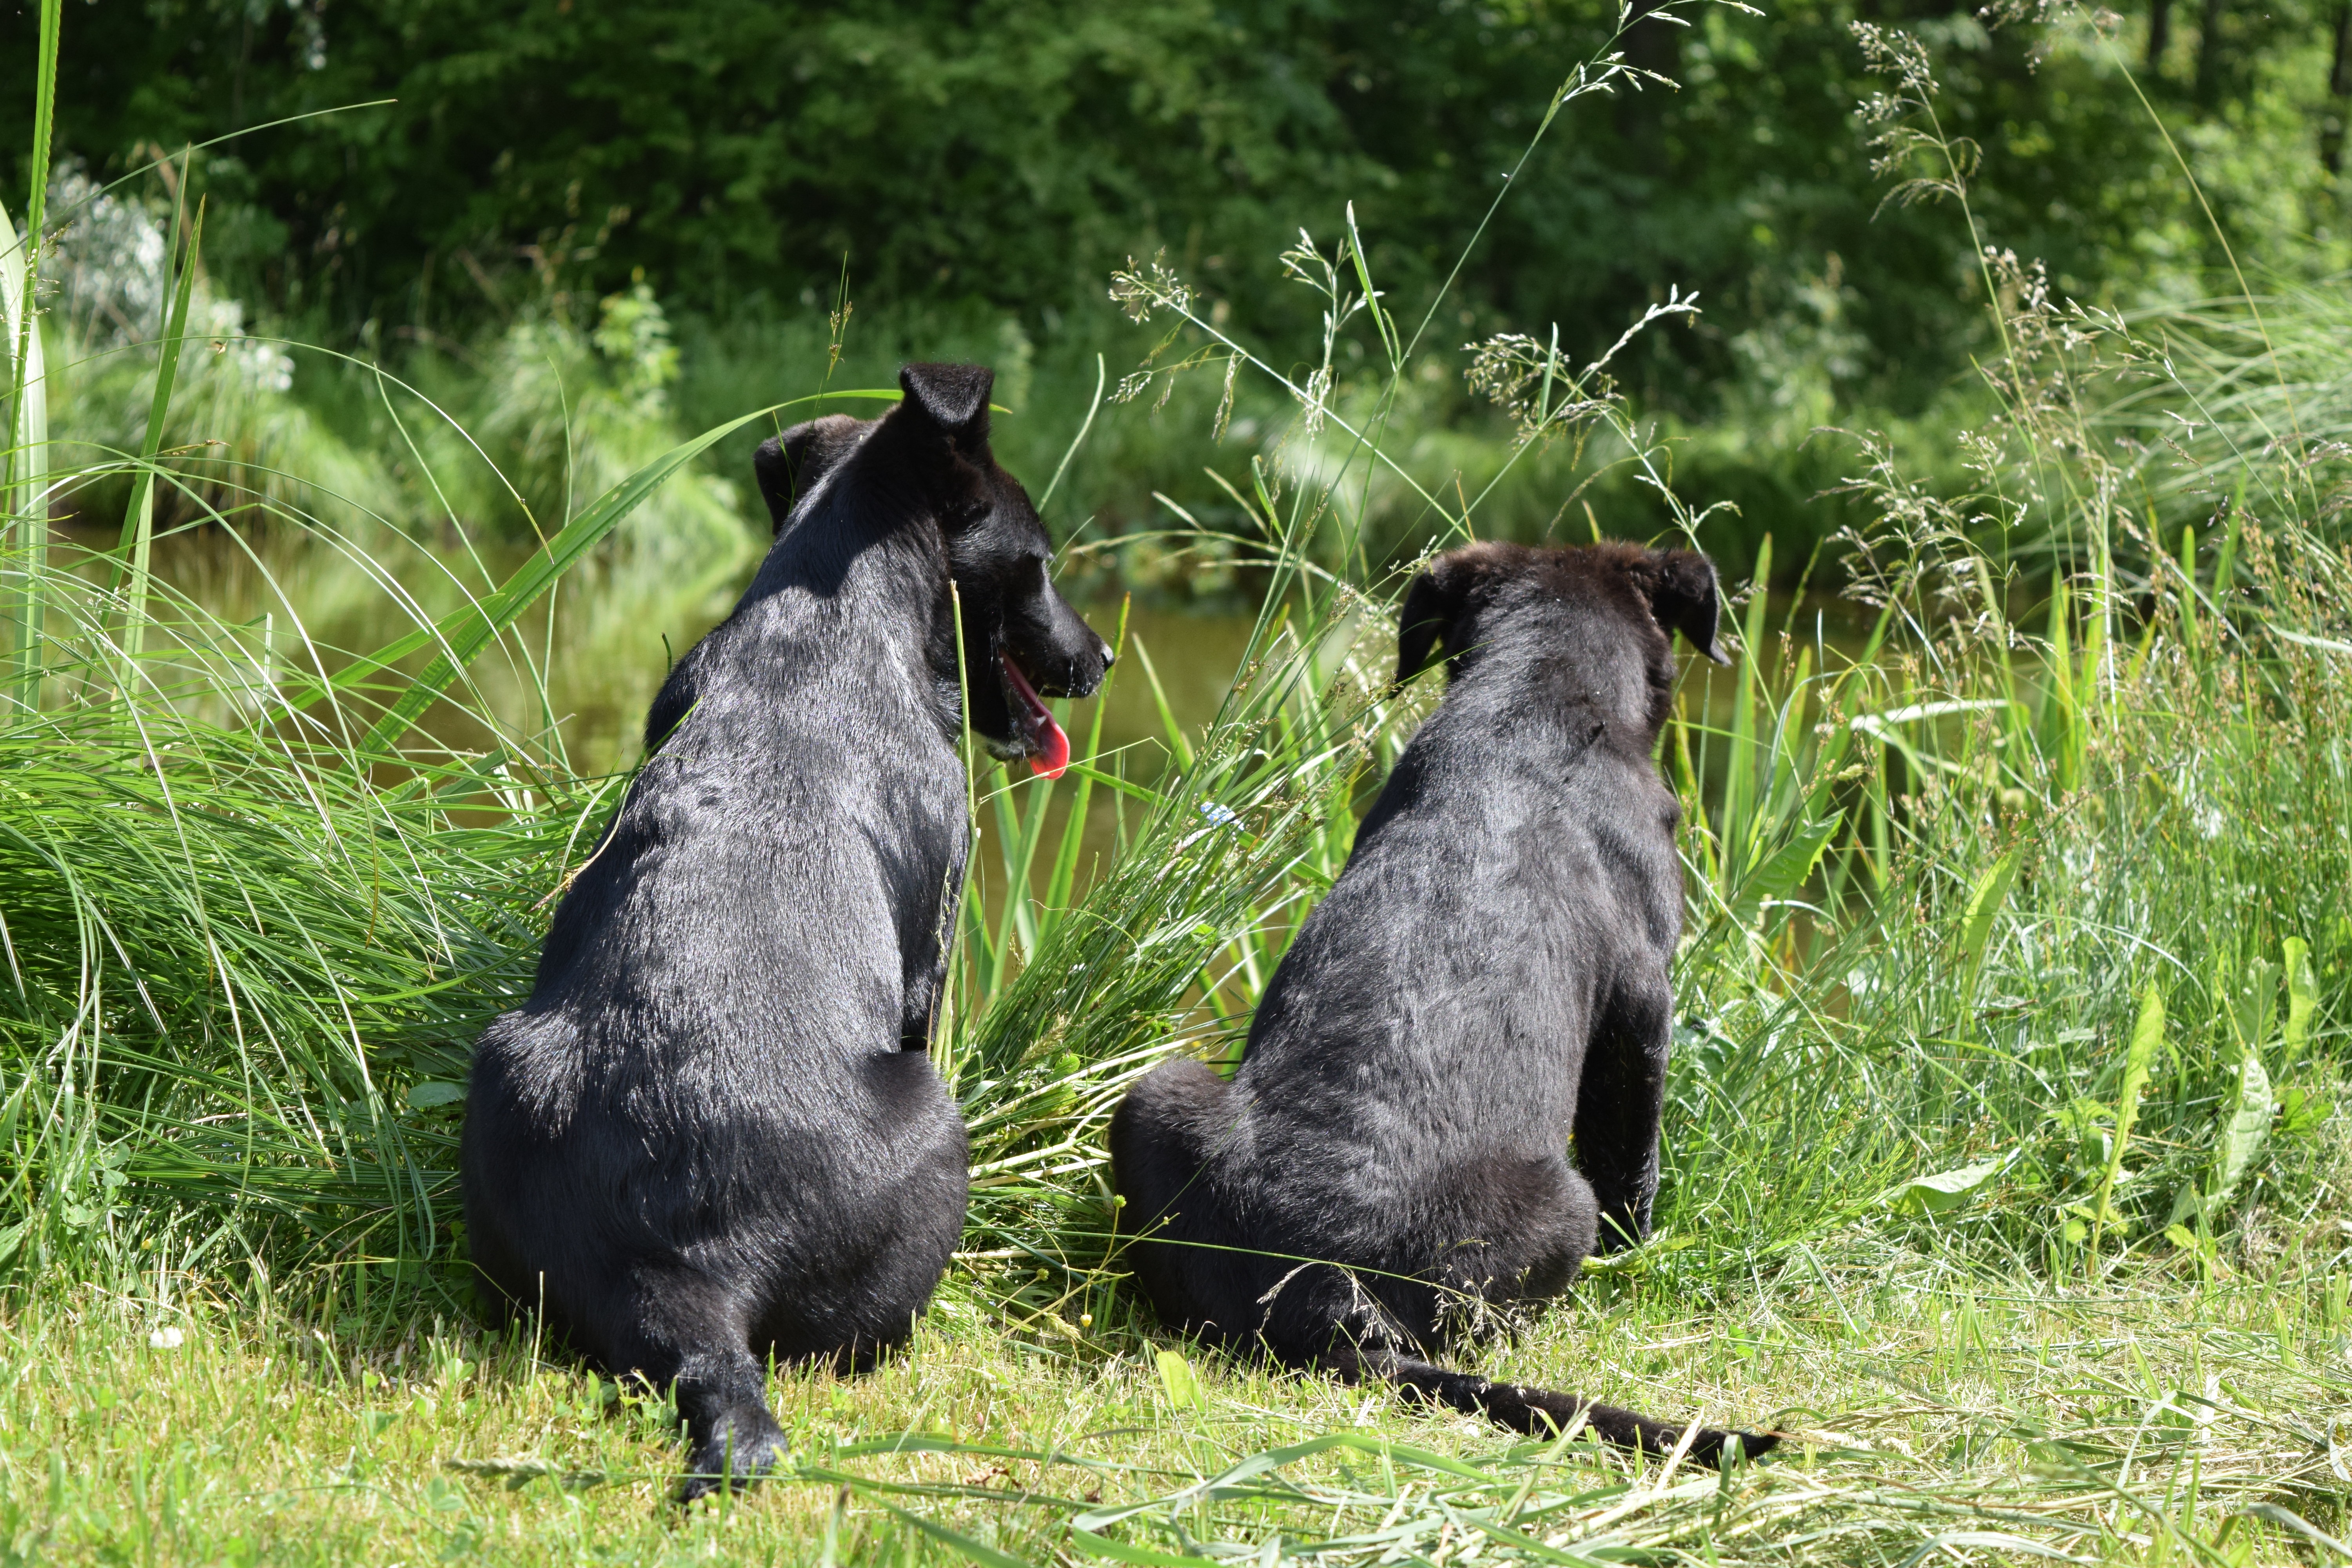
nature, grass, outdoor, dog, animal, summer, pond, thinking, pet, relax, mammal, leisure, dogs, vertebrate, schnauzer, miniature schnauzer, terrier, funny dog, summer fun, dog like mammal, scottish terrier